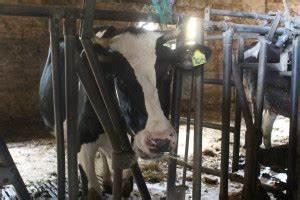
cow